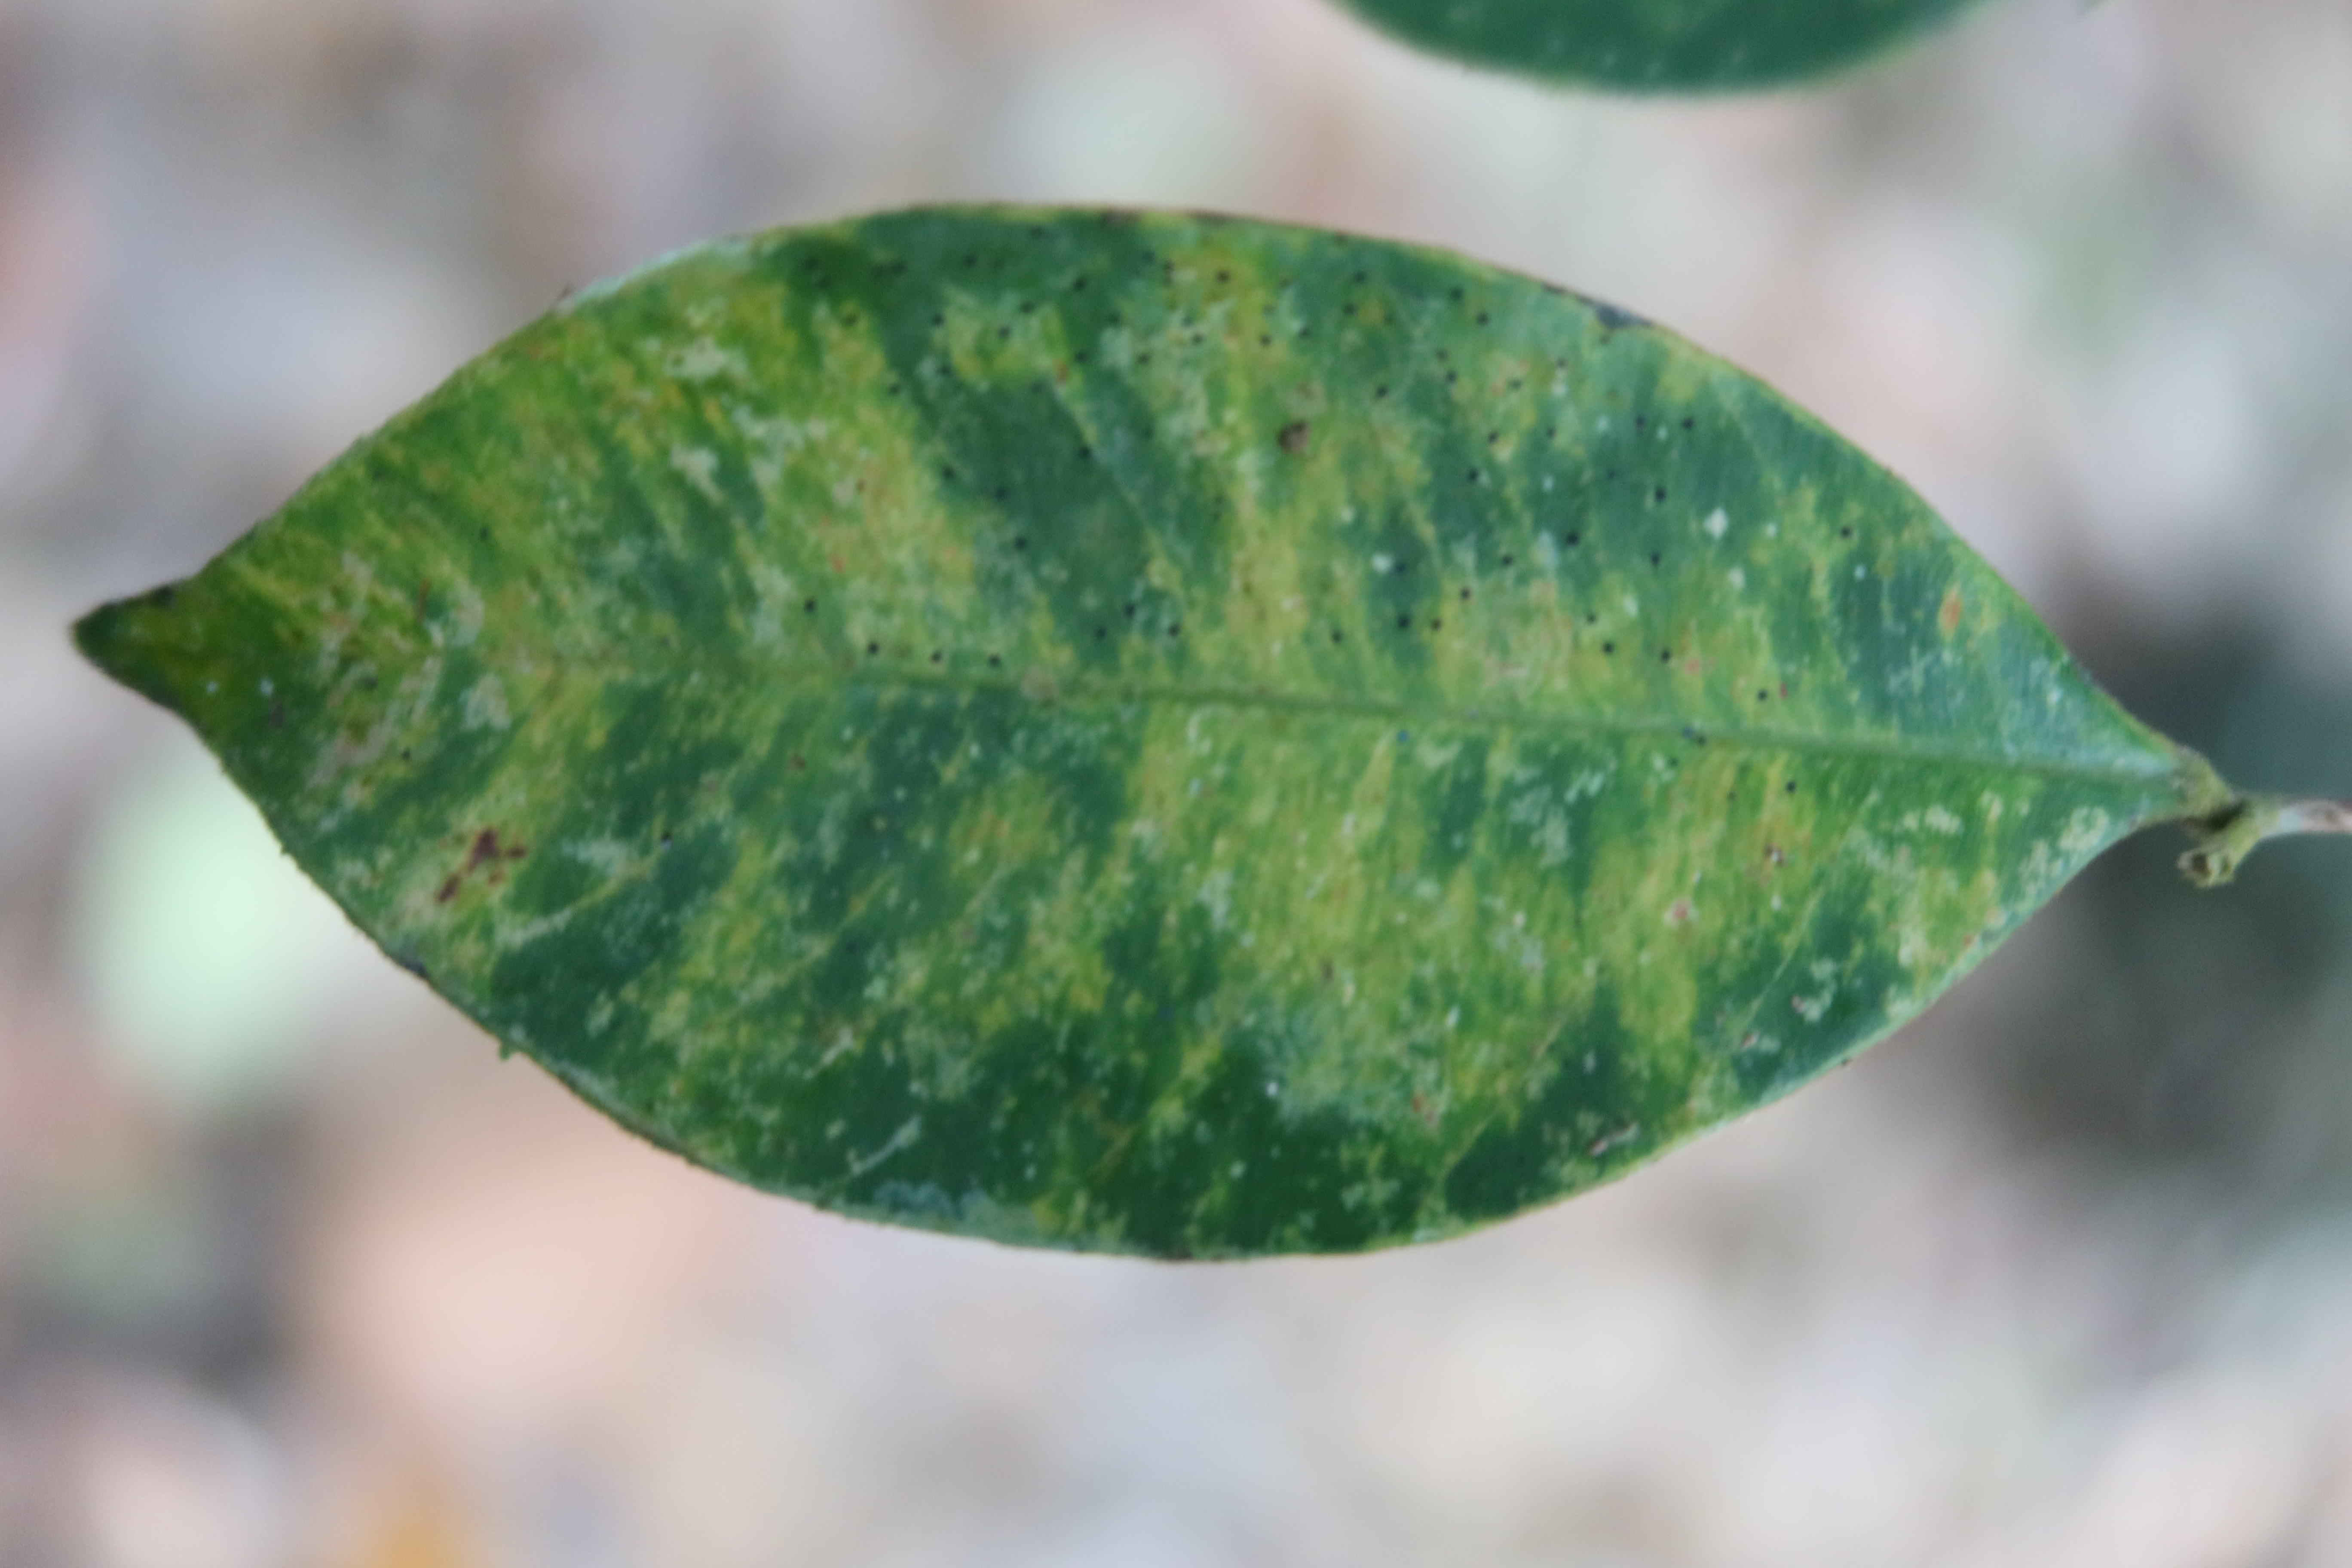
Label: Translucent lesion